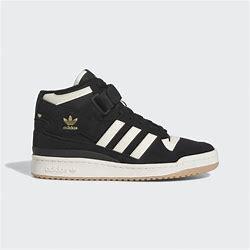
Brand: Adidas
Model: Forum Mid